Friedrich Schwally

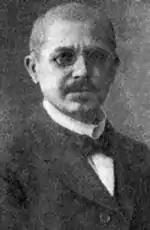
Friedrich Schwally

Schwally was born on 10 August 1863, in the family home at Guldengasse 16, Butzbach, Grand Duchy of Hesse, to parents Georg Peter Schwally, formerly of Wald-Michelbach, and Johannette Friederike Schwally "nee" Schmidt. He was named after his Godfather and cousin, Friedrich Zacharias Friedrich, a merchant in Darmstadt.